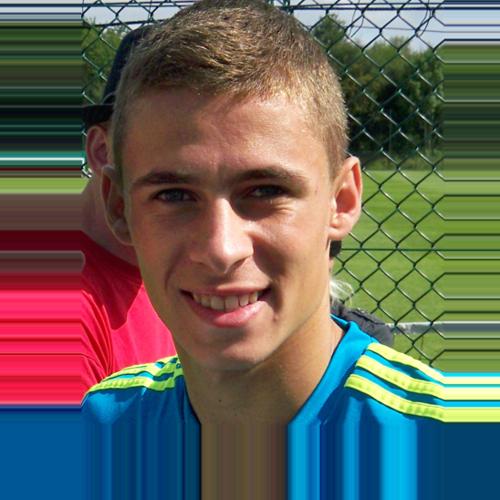
Age: 17